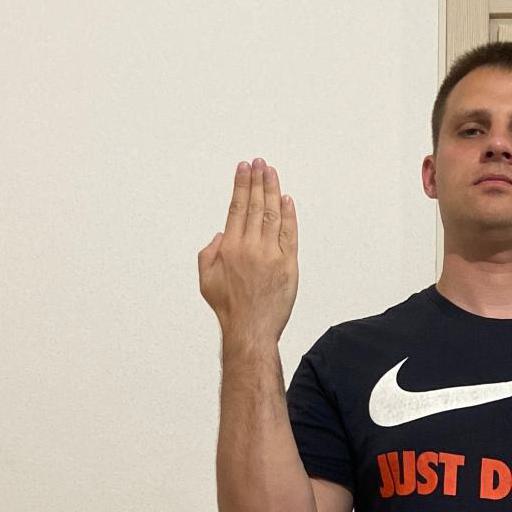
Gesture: stop_inverted